Bogusz Bilewski

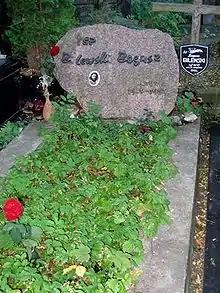
Grave of Bogusz Bilewski at the Powązki Cemetery

Bogusz Bilewski (25 September 1930 in Starachowice – 14 September 1995 in Wrocław) was a Polish actor. In 1974 he portrayed a secondary role in the Academy Award-nominated film "The Deluge" under Jerzy Hoffman.